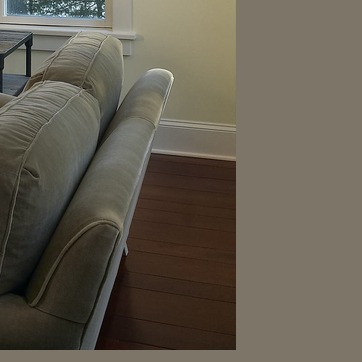
Material: wood